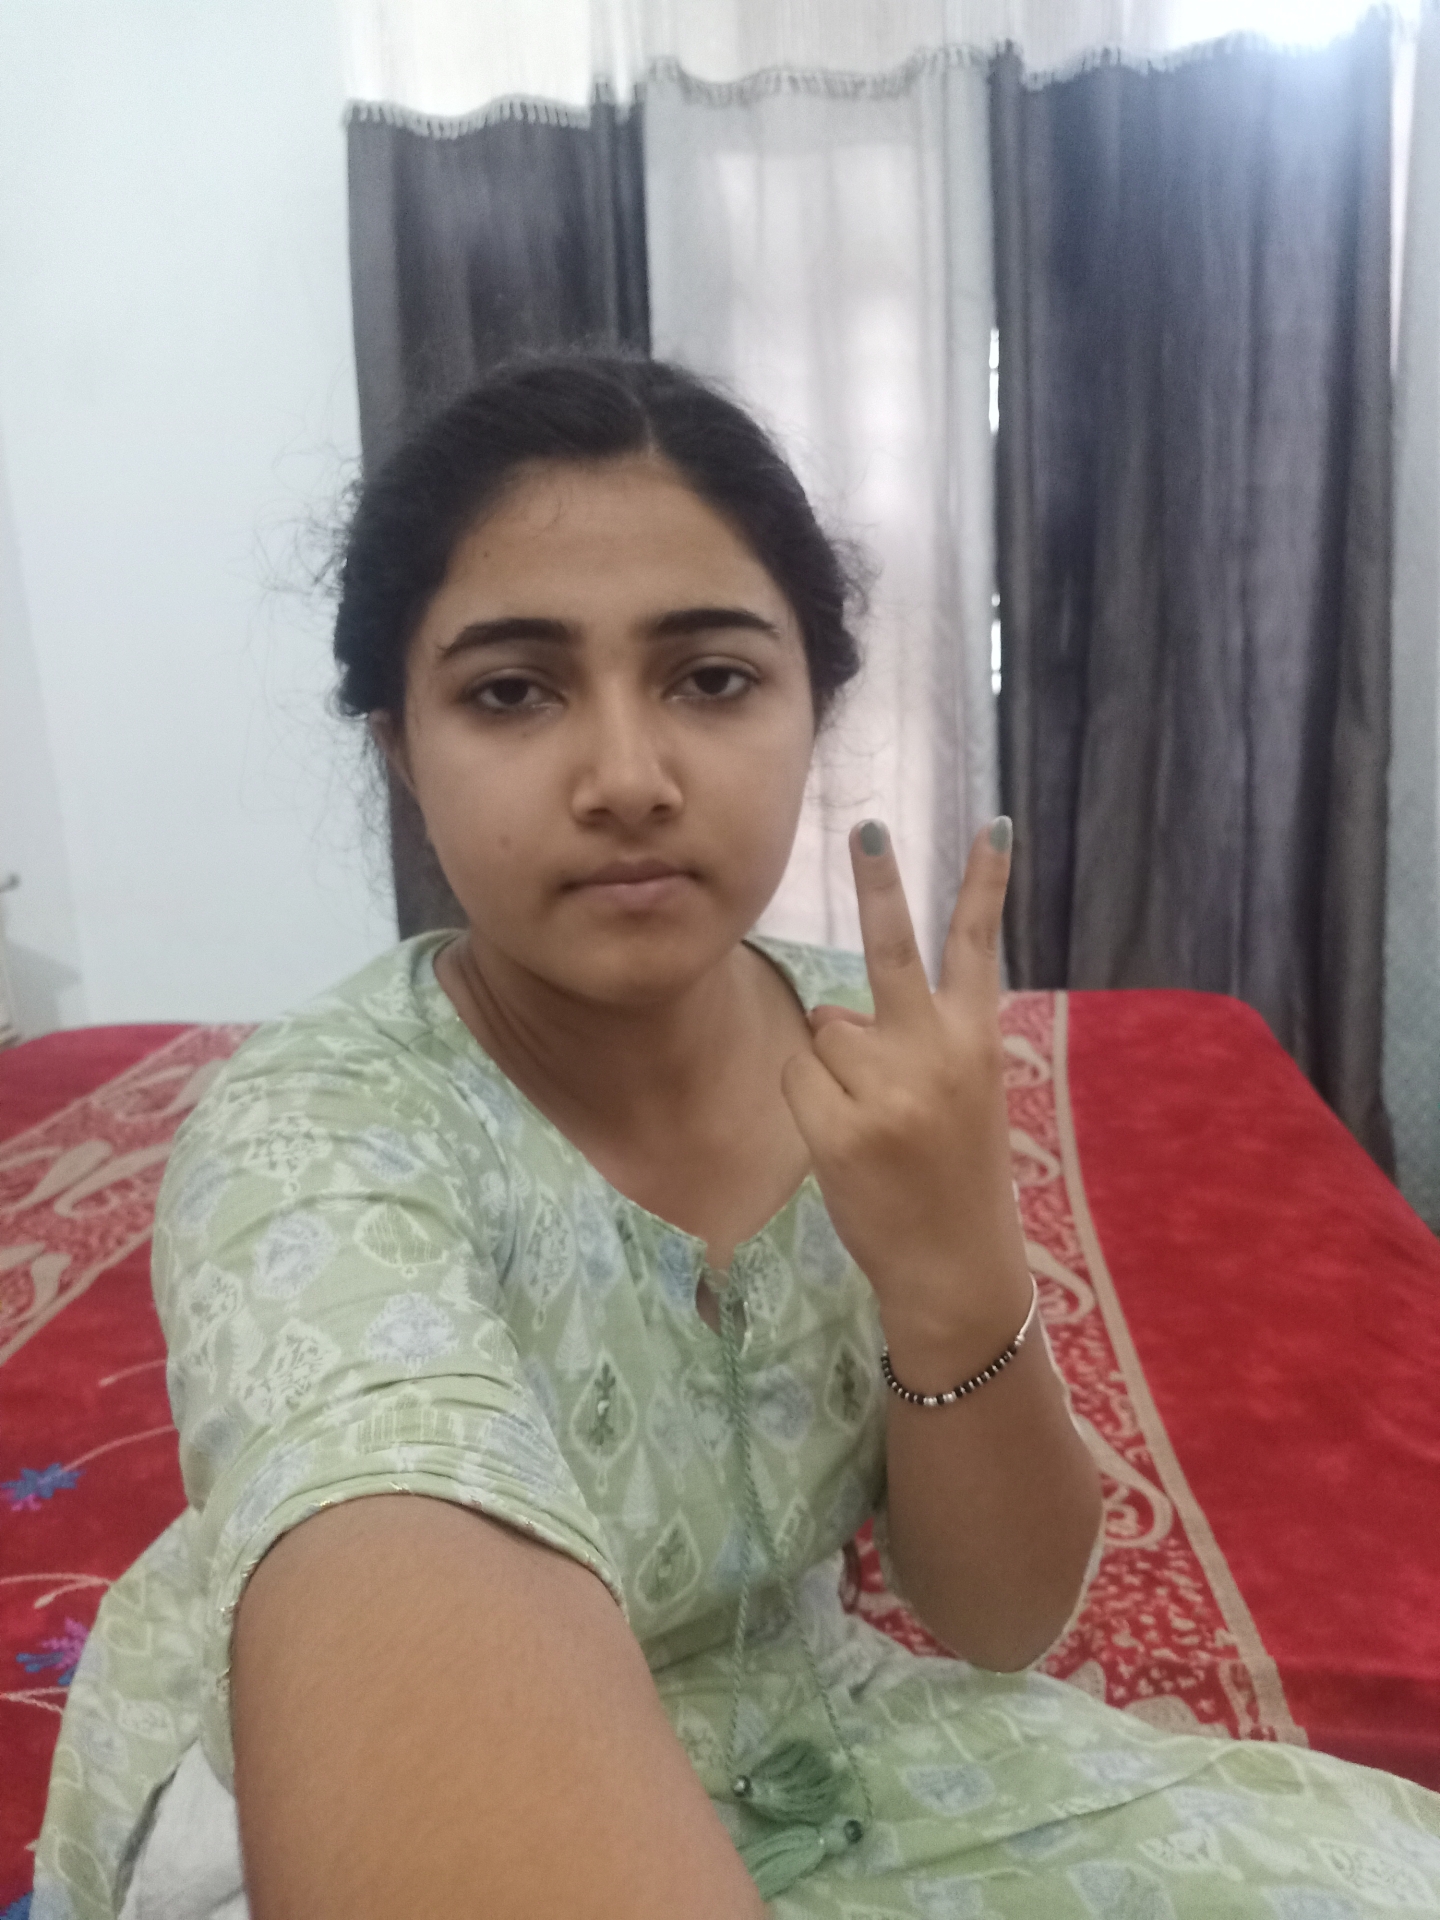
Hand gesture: peace_inverted